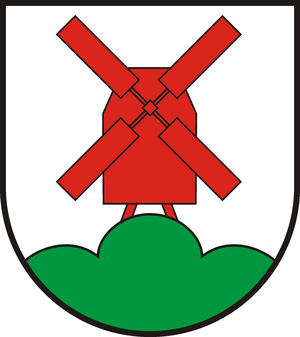
Ausleben est une commune allemande de l'arrondissement de la Börde, Land de Saxe-Anhalt.